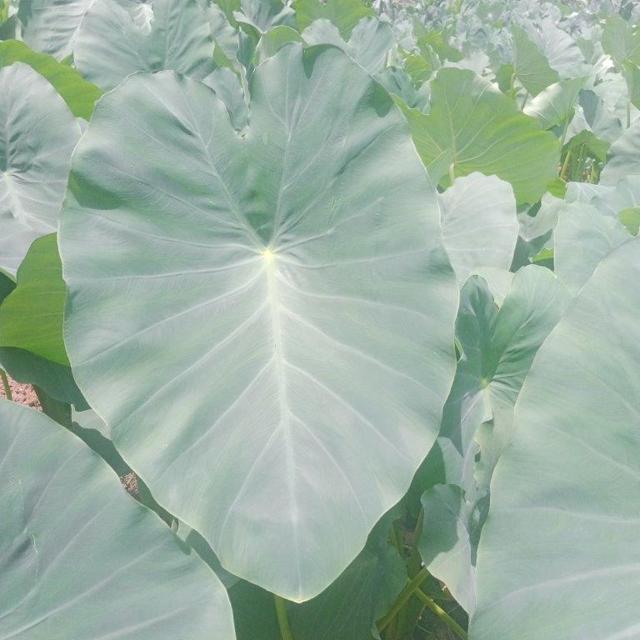
Label: Healthy